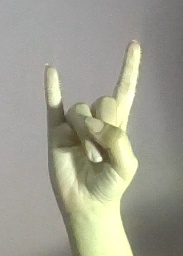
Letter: la